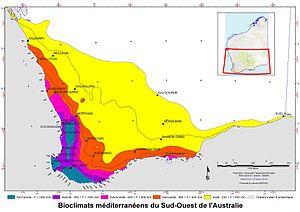
Carte synthétique des précipitations annuelles moyennes, avec les limites des isohyètes de 250, 300, puis de 100 en 100 jusqu’à 1 400 mm / an délimitant les bioclimats méditerranéens.
Les forêts et maquis du Sud-Ouest australien forment une région écologique identifiée par le Fonds mondial pour la nature comme faisant partie de la liste « Global 200 », c'est-à-dire considérée comme exceptionnelle au niveau biologique et prioritaire en matière de conservation. Elle regroupe plusieurs biorégions du biome méditerranéen de l'écozone australasienne.